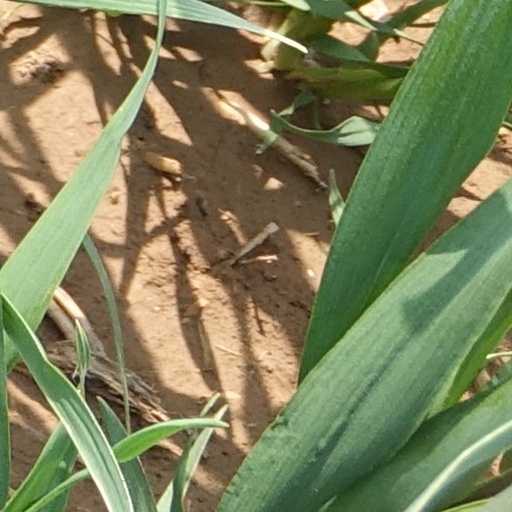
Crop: wheat